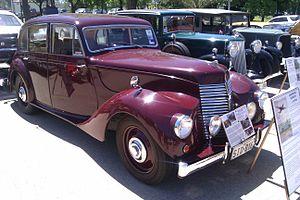
Armstrong Siddeley était une société anglaise spécialisée dans la production de voitures et d'avions, créée en 1919 après le rachat de Siddeley-Deasy, un fabricant de belles voitures, par Armstrong Whitworth.
La Armstrong Siddeley Lancaster est une automobile produite par le constructeur anglais Armstrong Siddeley de 1945 à 1952. C'était la première berline sportive de l'après-guerre à être faite par la société.